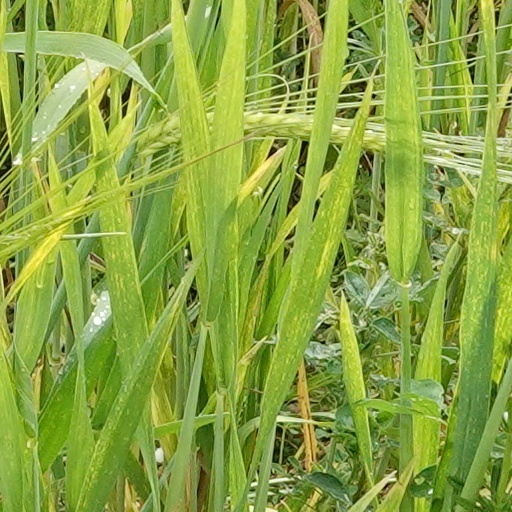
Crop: wheat